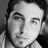
Emotion: neutral